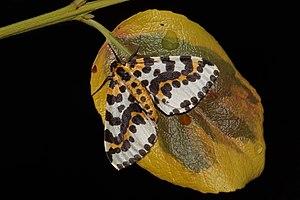
La Zérène du groseillier ou Phalène mouchetée, Abraxas grossulariata, est une espèce de lépidoptères de la famille des Geometridae, de la sous-famille des Ennominae, du genre Abraxas et du sous-genre Abraxas.